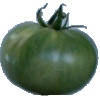
Label: Tomato not Ripened 1